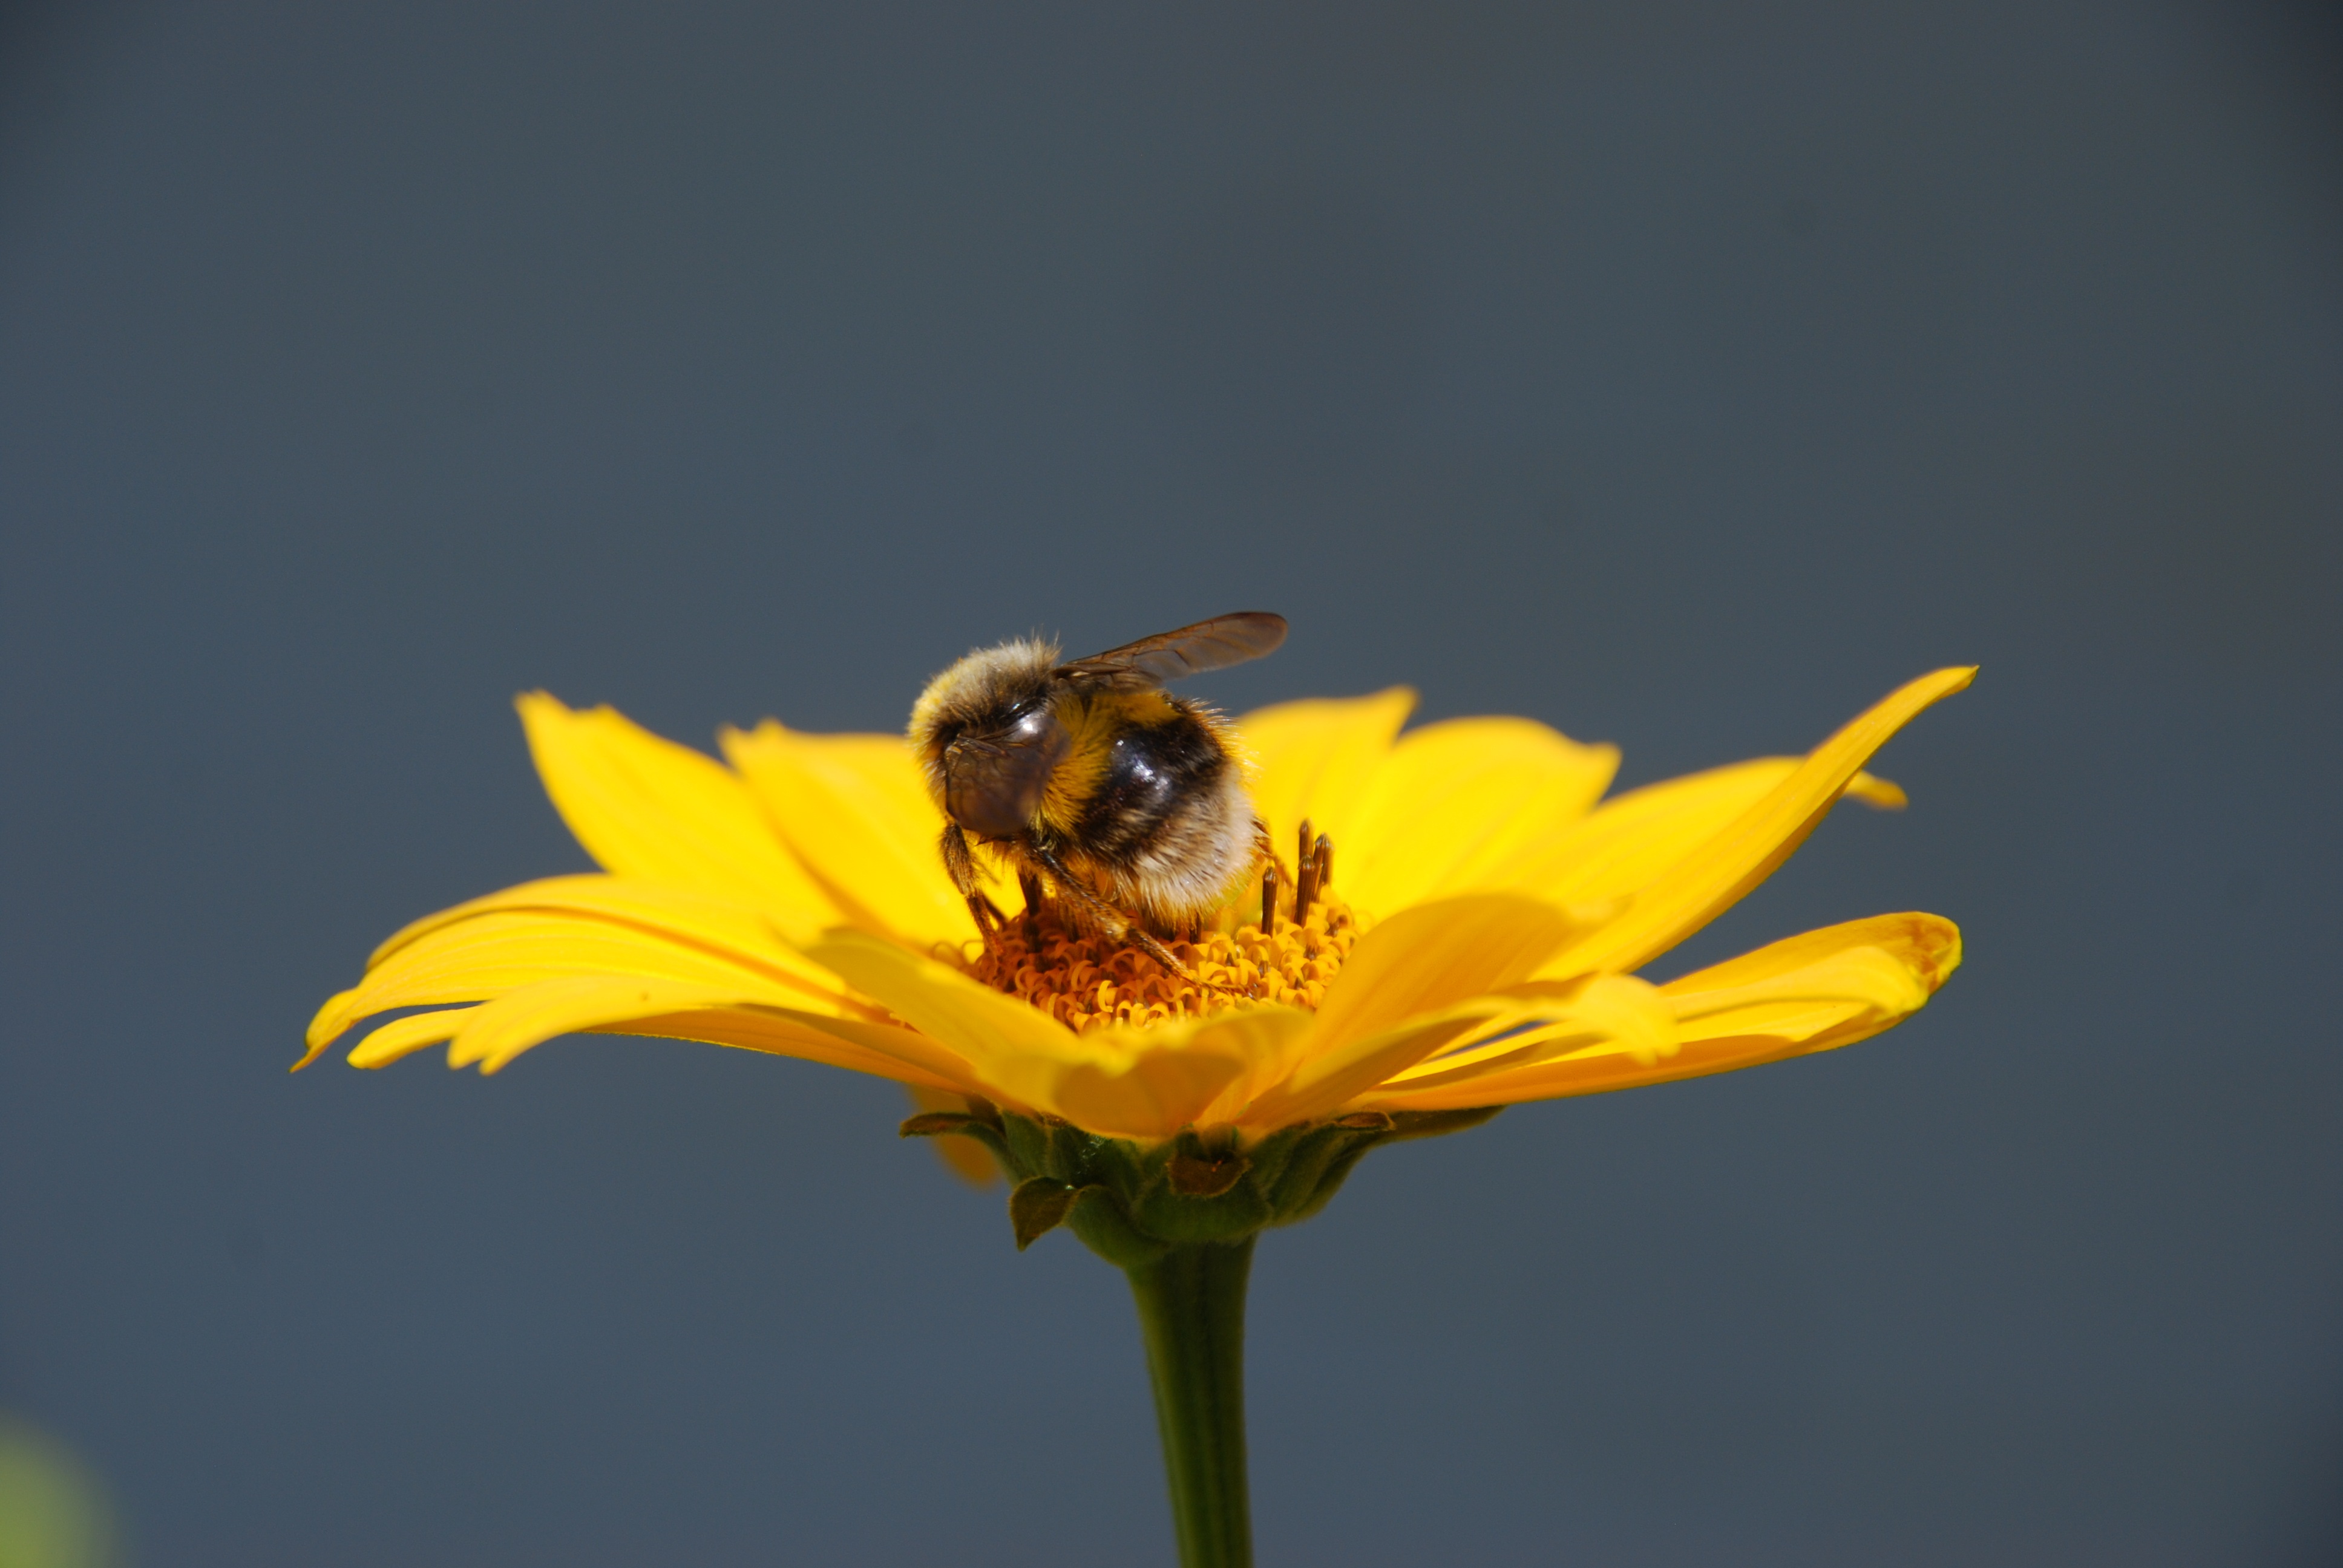
nature, plant, flower, petal, pollen, insect, bug, yellow, flora, fauna, invertebrate, close up, bee, bumblebee, nectar, macro photography, honey bee, daisy family, pollinator, plant stem, membrane winged insect